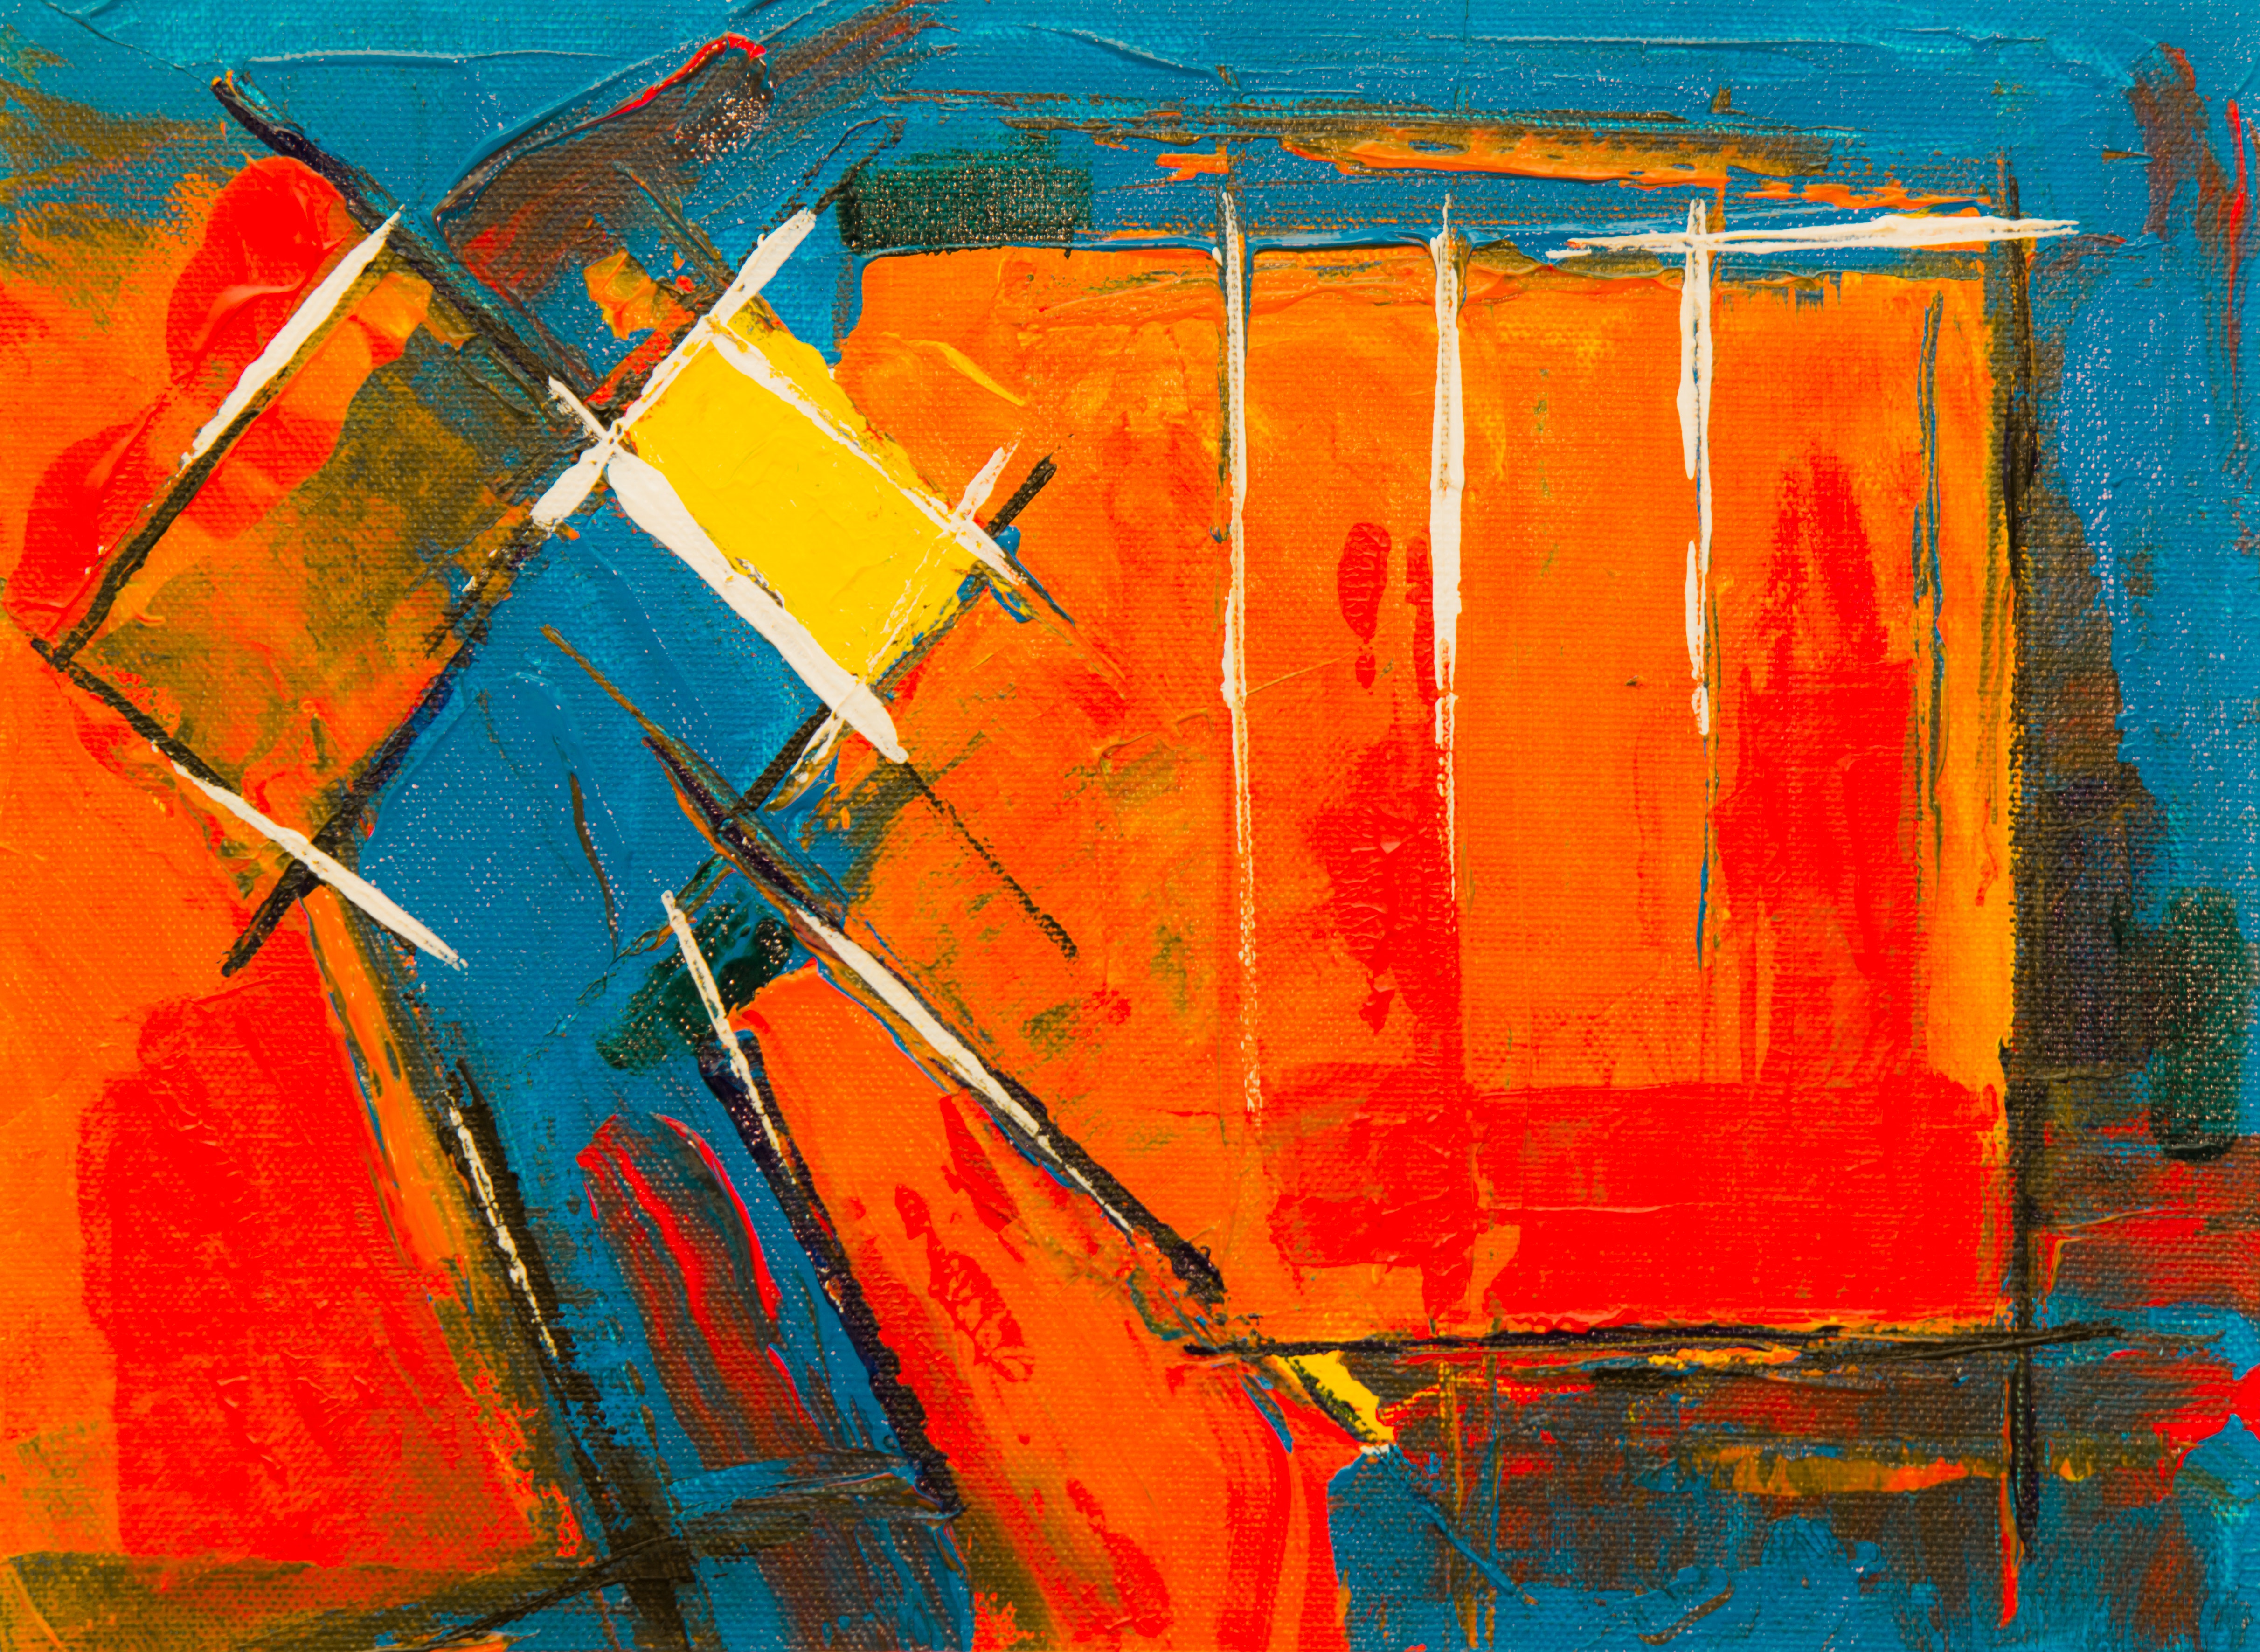
modern art, blue, orange, painting, acrylic paint, art, red, yellow, child art, visual arts, paint, artwork, Tints and shades